Art of the 2019–2020 Hong Kong protests

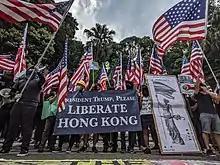
Hong Kong protestors with United States flags

Some protesters waved the flag of the United States in support of the prospective introduction of the Hong Kong Human Rights and Democracy Act, a bill proposed by the US Congress. Others waved the flags of the United Kingdom, the Republic of China (Taiwan), and South Africa. The Dragon and Lion flag used by Hong Kong during the colonial era was also seen during the protests, though its use has often been criticised. Some protestors, claiming inspiration from the Ukrainian Revolution in 2014, have also waved the Ukrainian flag. Another that frequently appears is the Estelada, the unofficial flag of Catalonia's independence movement, which has been a source of inspiration; parallel rallies expressing solidarity between the movements have been held in the two regions.